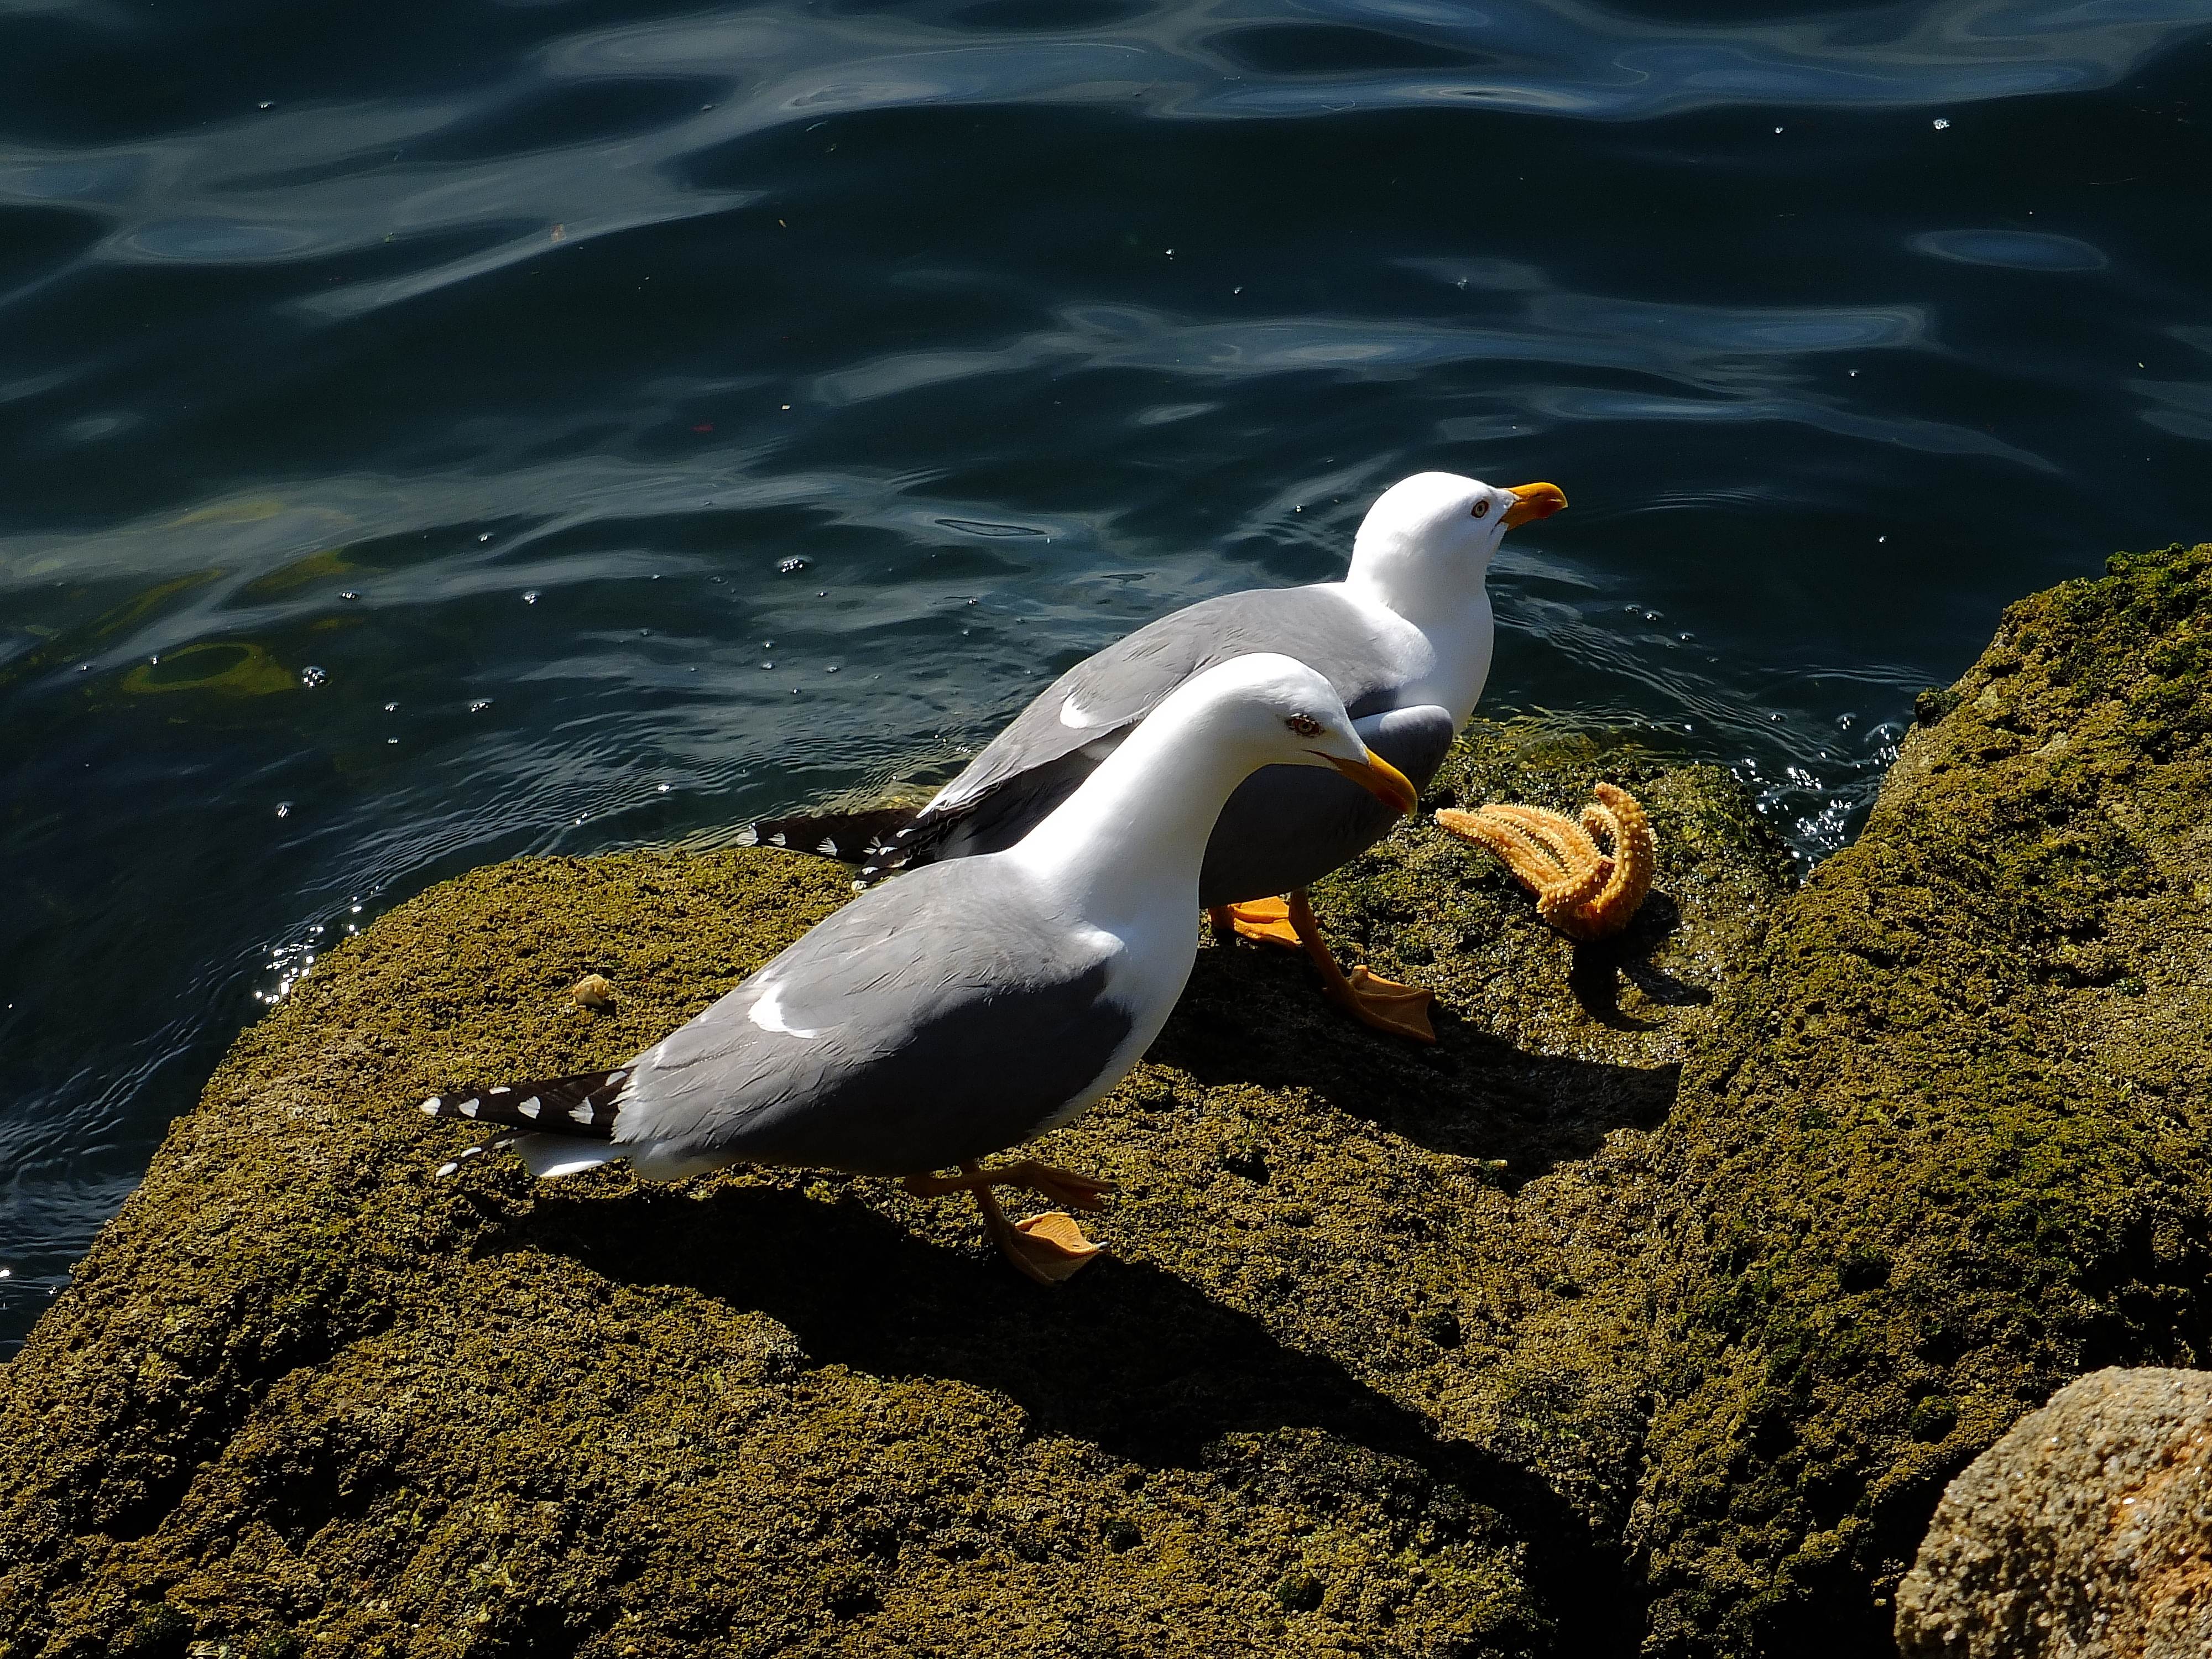
sea, nature, bird, seabird, wildlife, beak, biology, fauna, penguin, puffin, animals, vertebrate, naturaleza, galicia, albatross, espana, ggl1, gaby1, animales, cangasdomorrazo, gaviotas, fujifilmxs1, charadriiformes